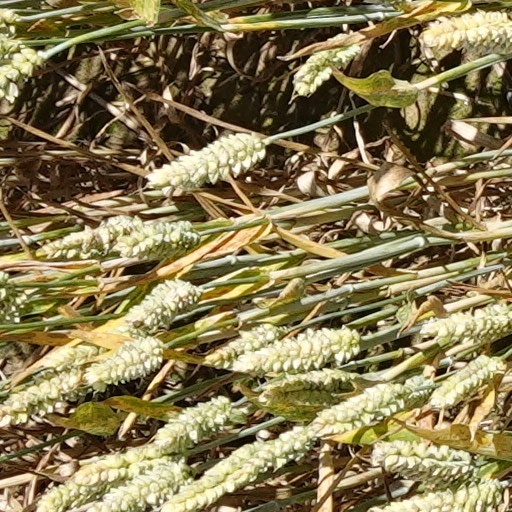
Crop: wheat